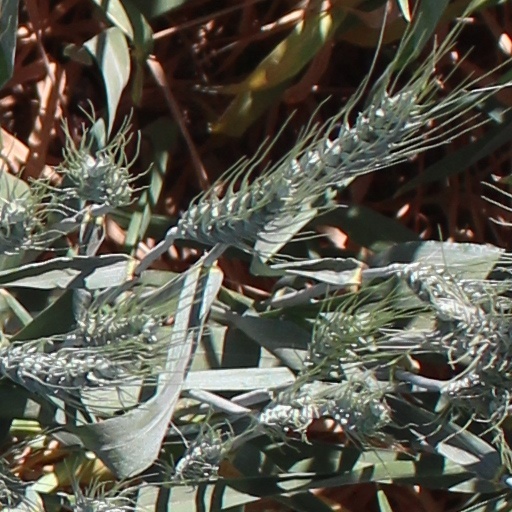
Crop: wheat